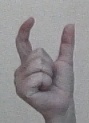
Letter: nun